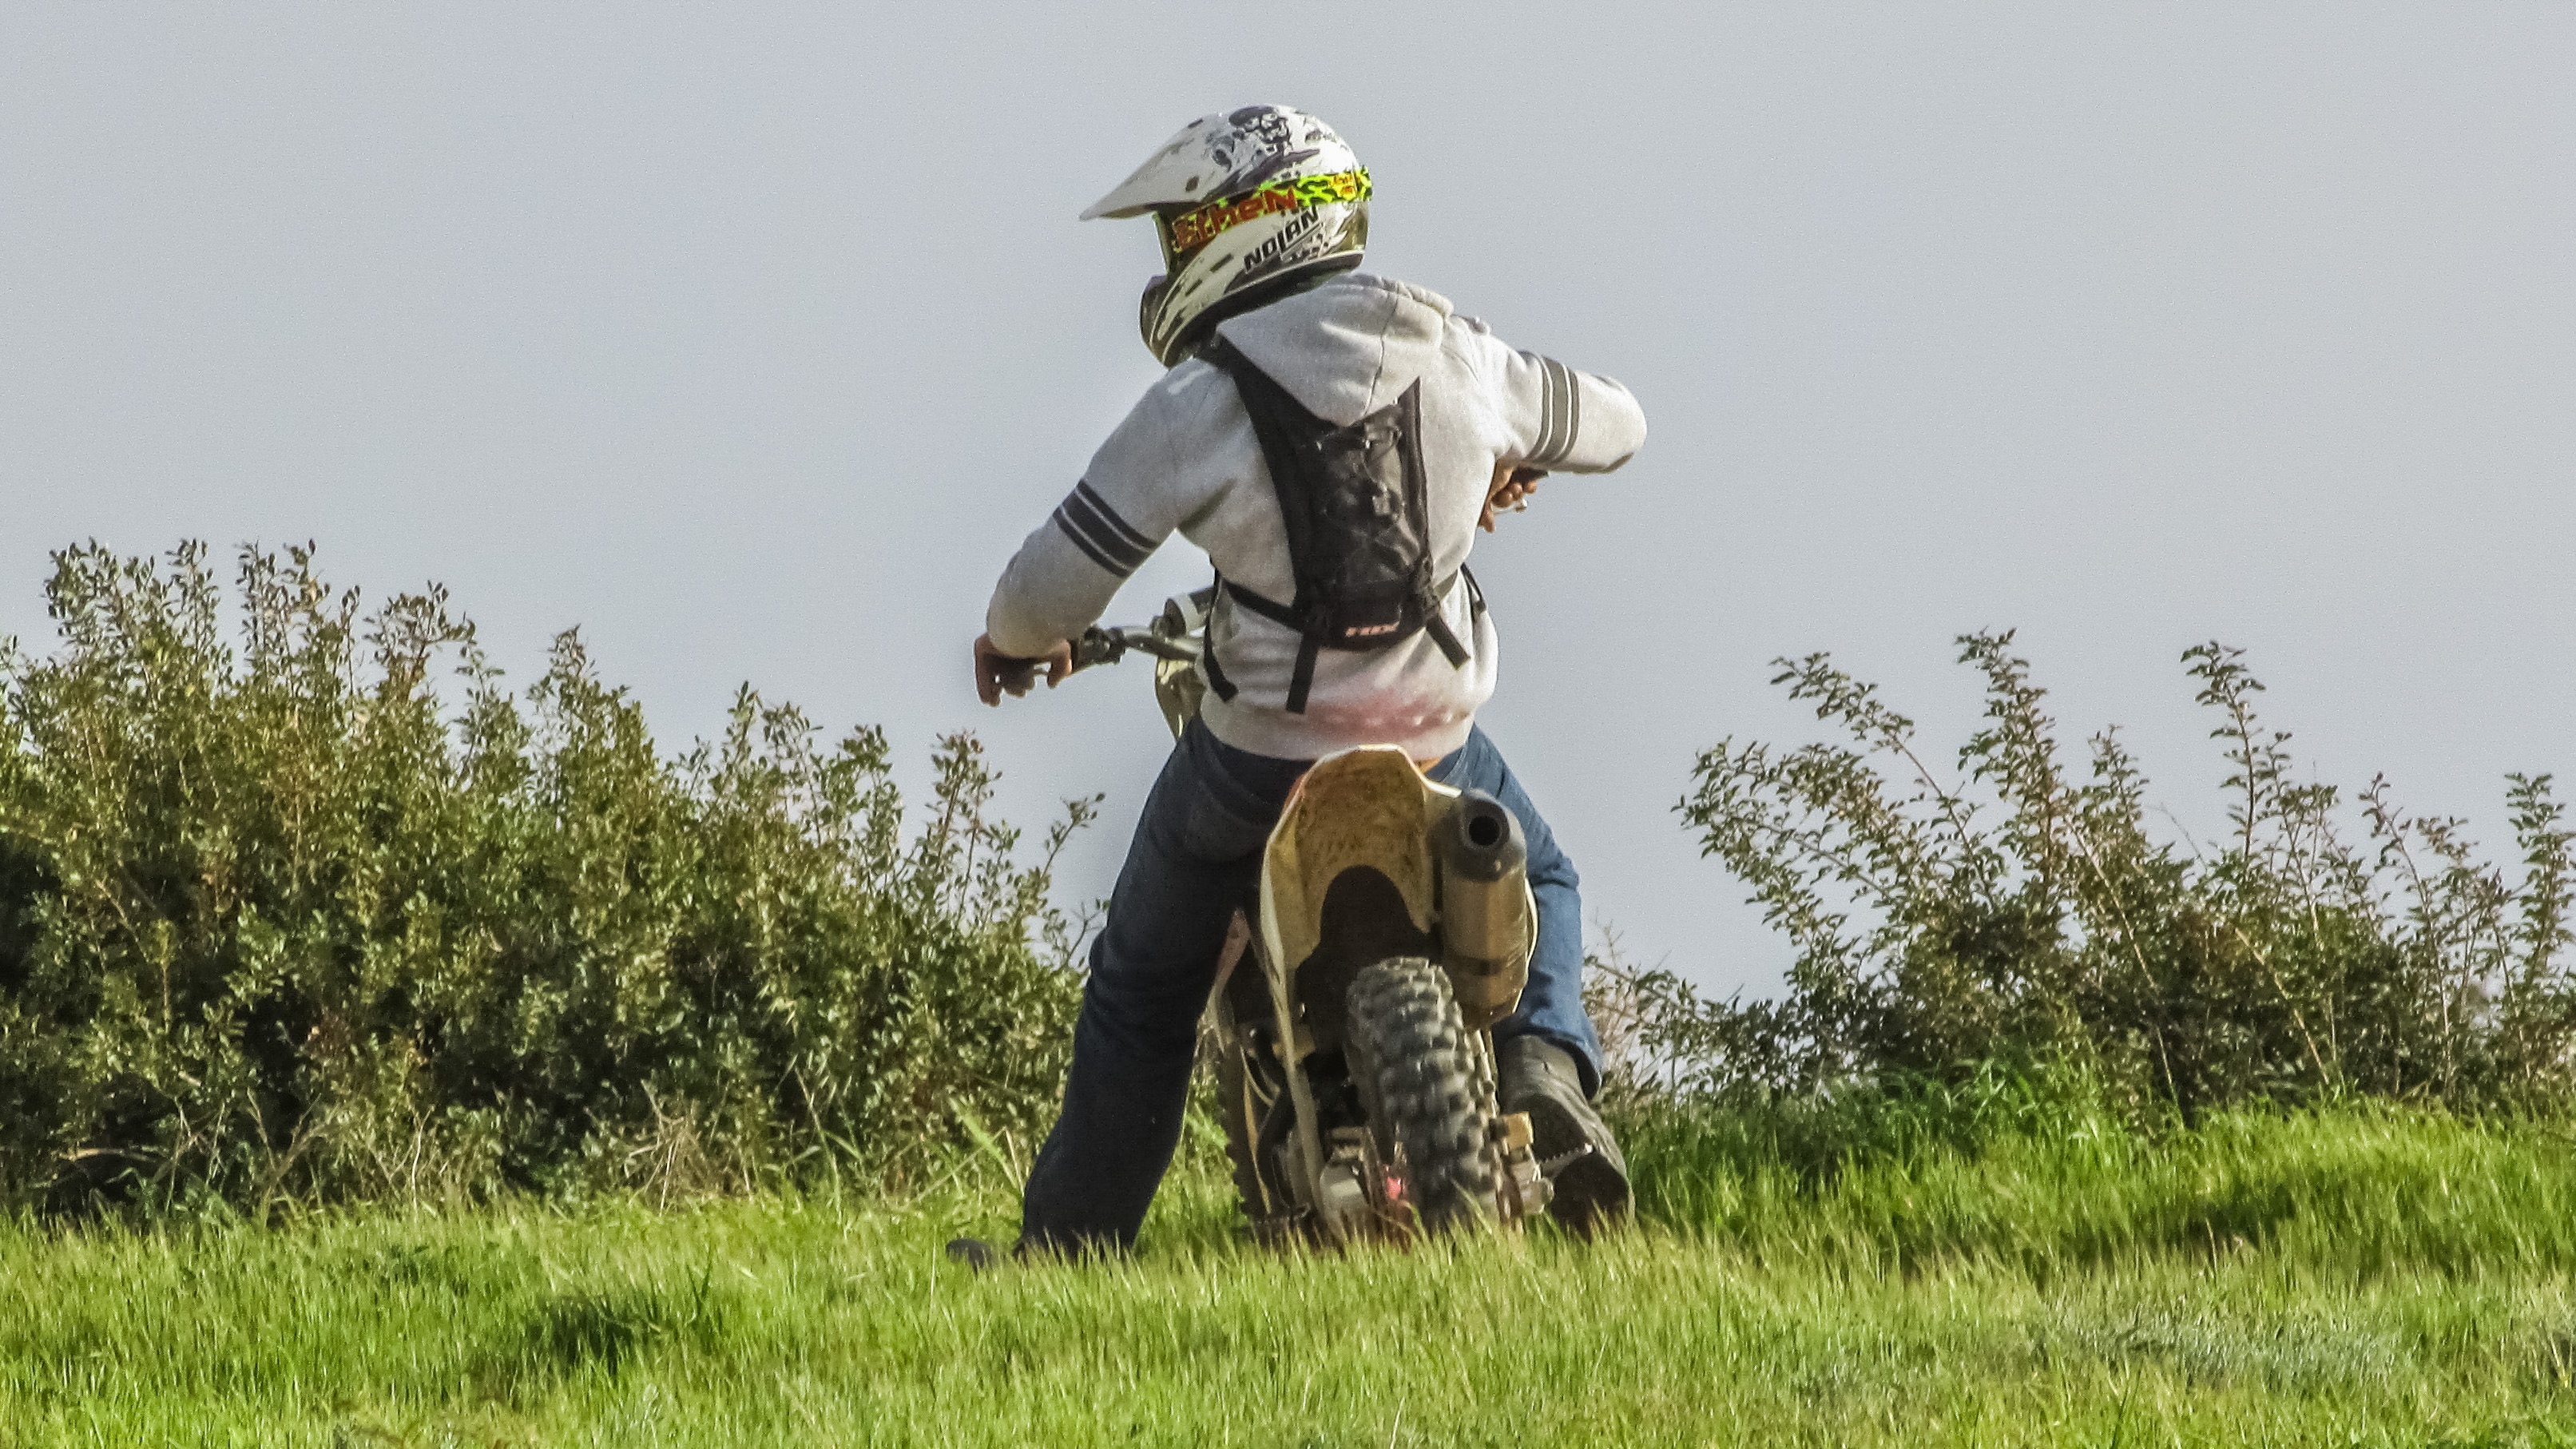
adventure, motorcycle, freedom, motorbike, fun, sports, racing, jockey, biker, equestrianism, pack animal, eventing, animal sports, equestrian sport